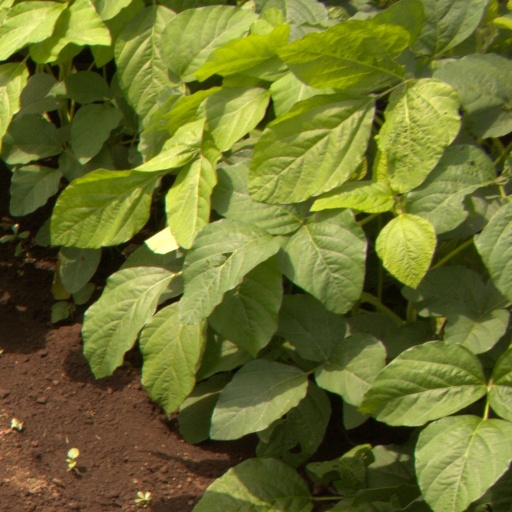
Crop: soybean